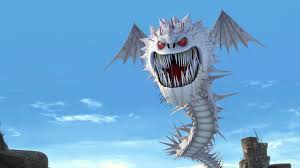
Portrait style: Cartoon Portrait